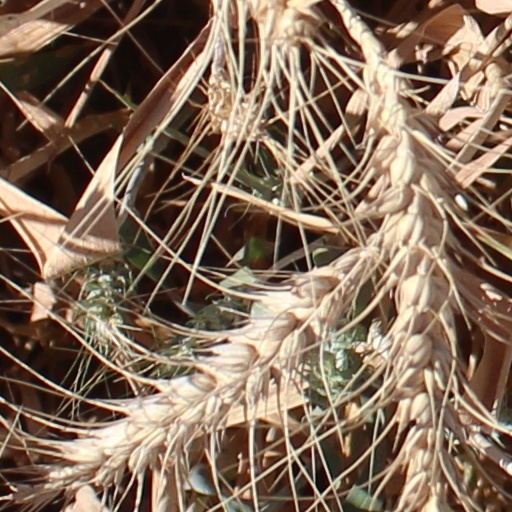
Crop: wheat